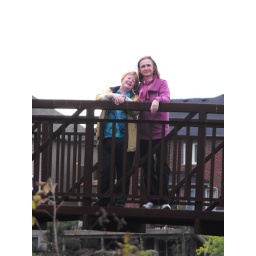
On the bridge near our house